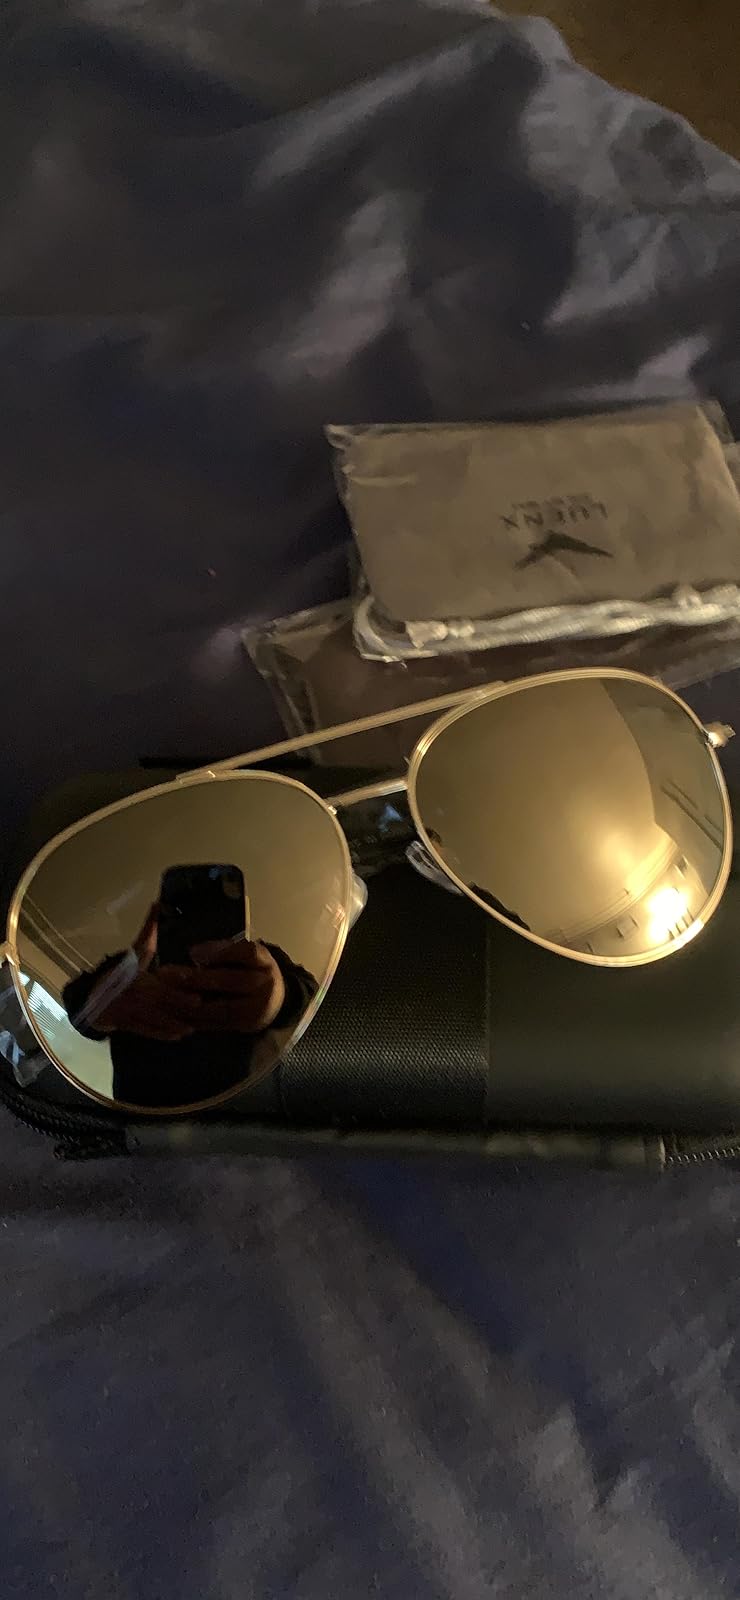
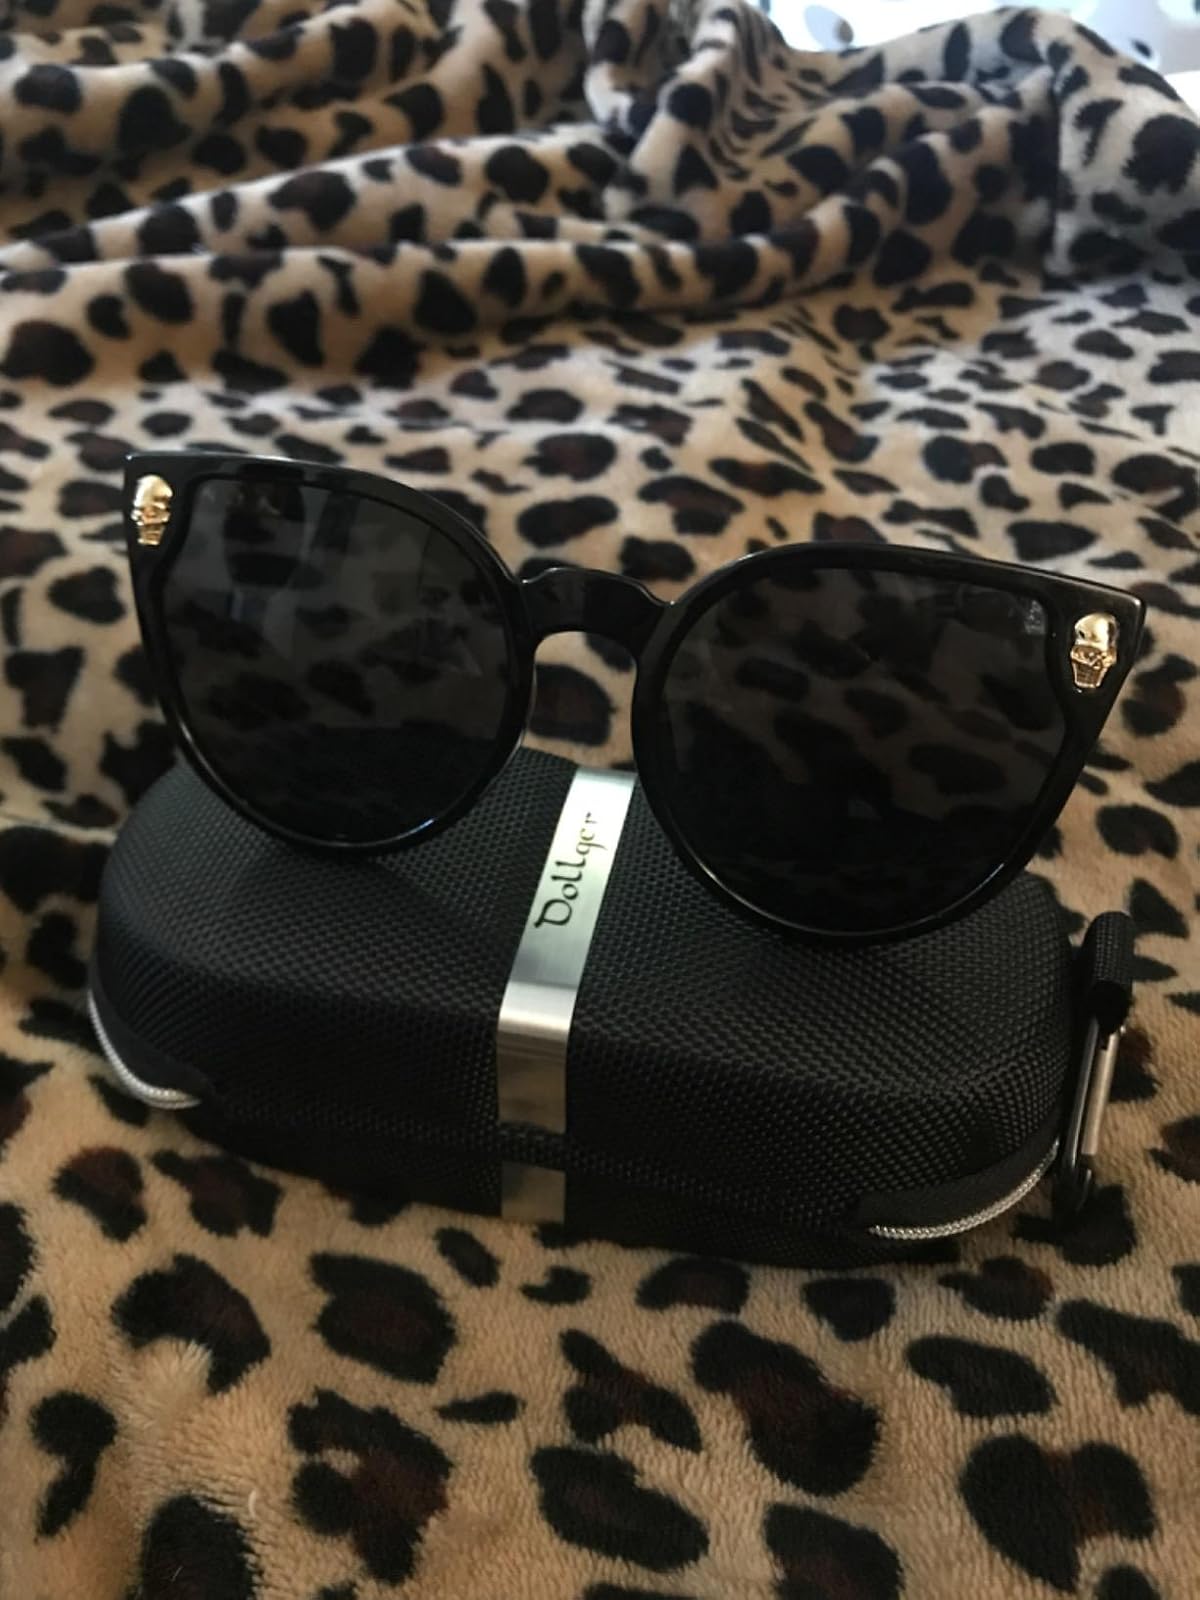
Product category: accessories_sunglasses
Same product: no